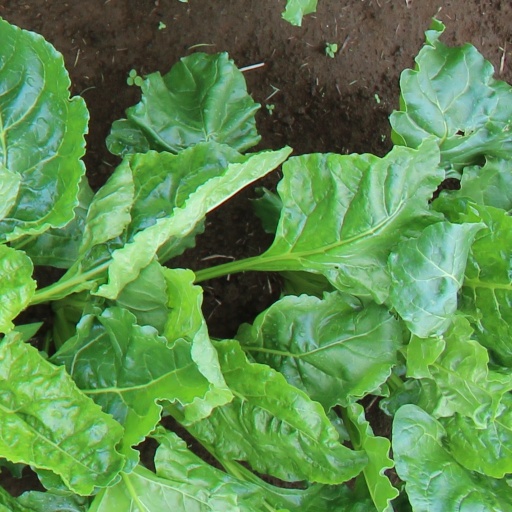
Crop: sugar beet